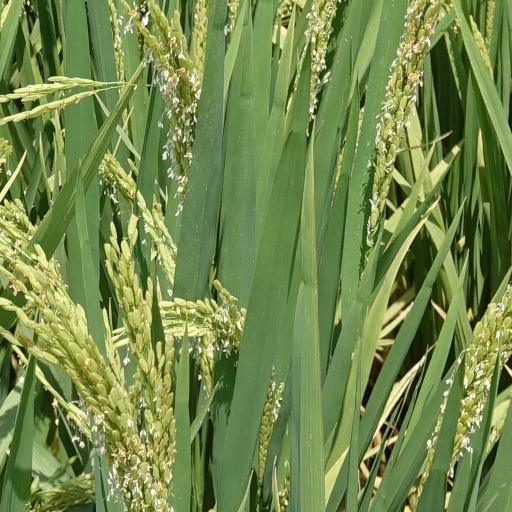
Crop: rice